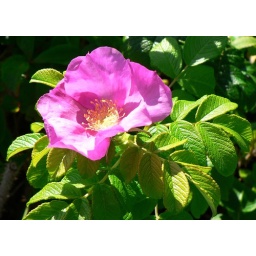
These were still blooming near the tip of the cape...There were many plump red rose hips left from the Summer's blossoms.